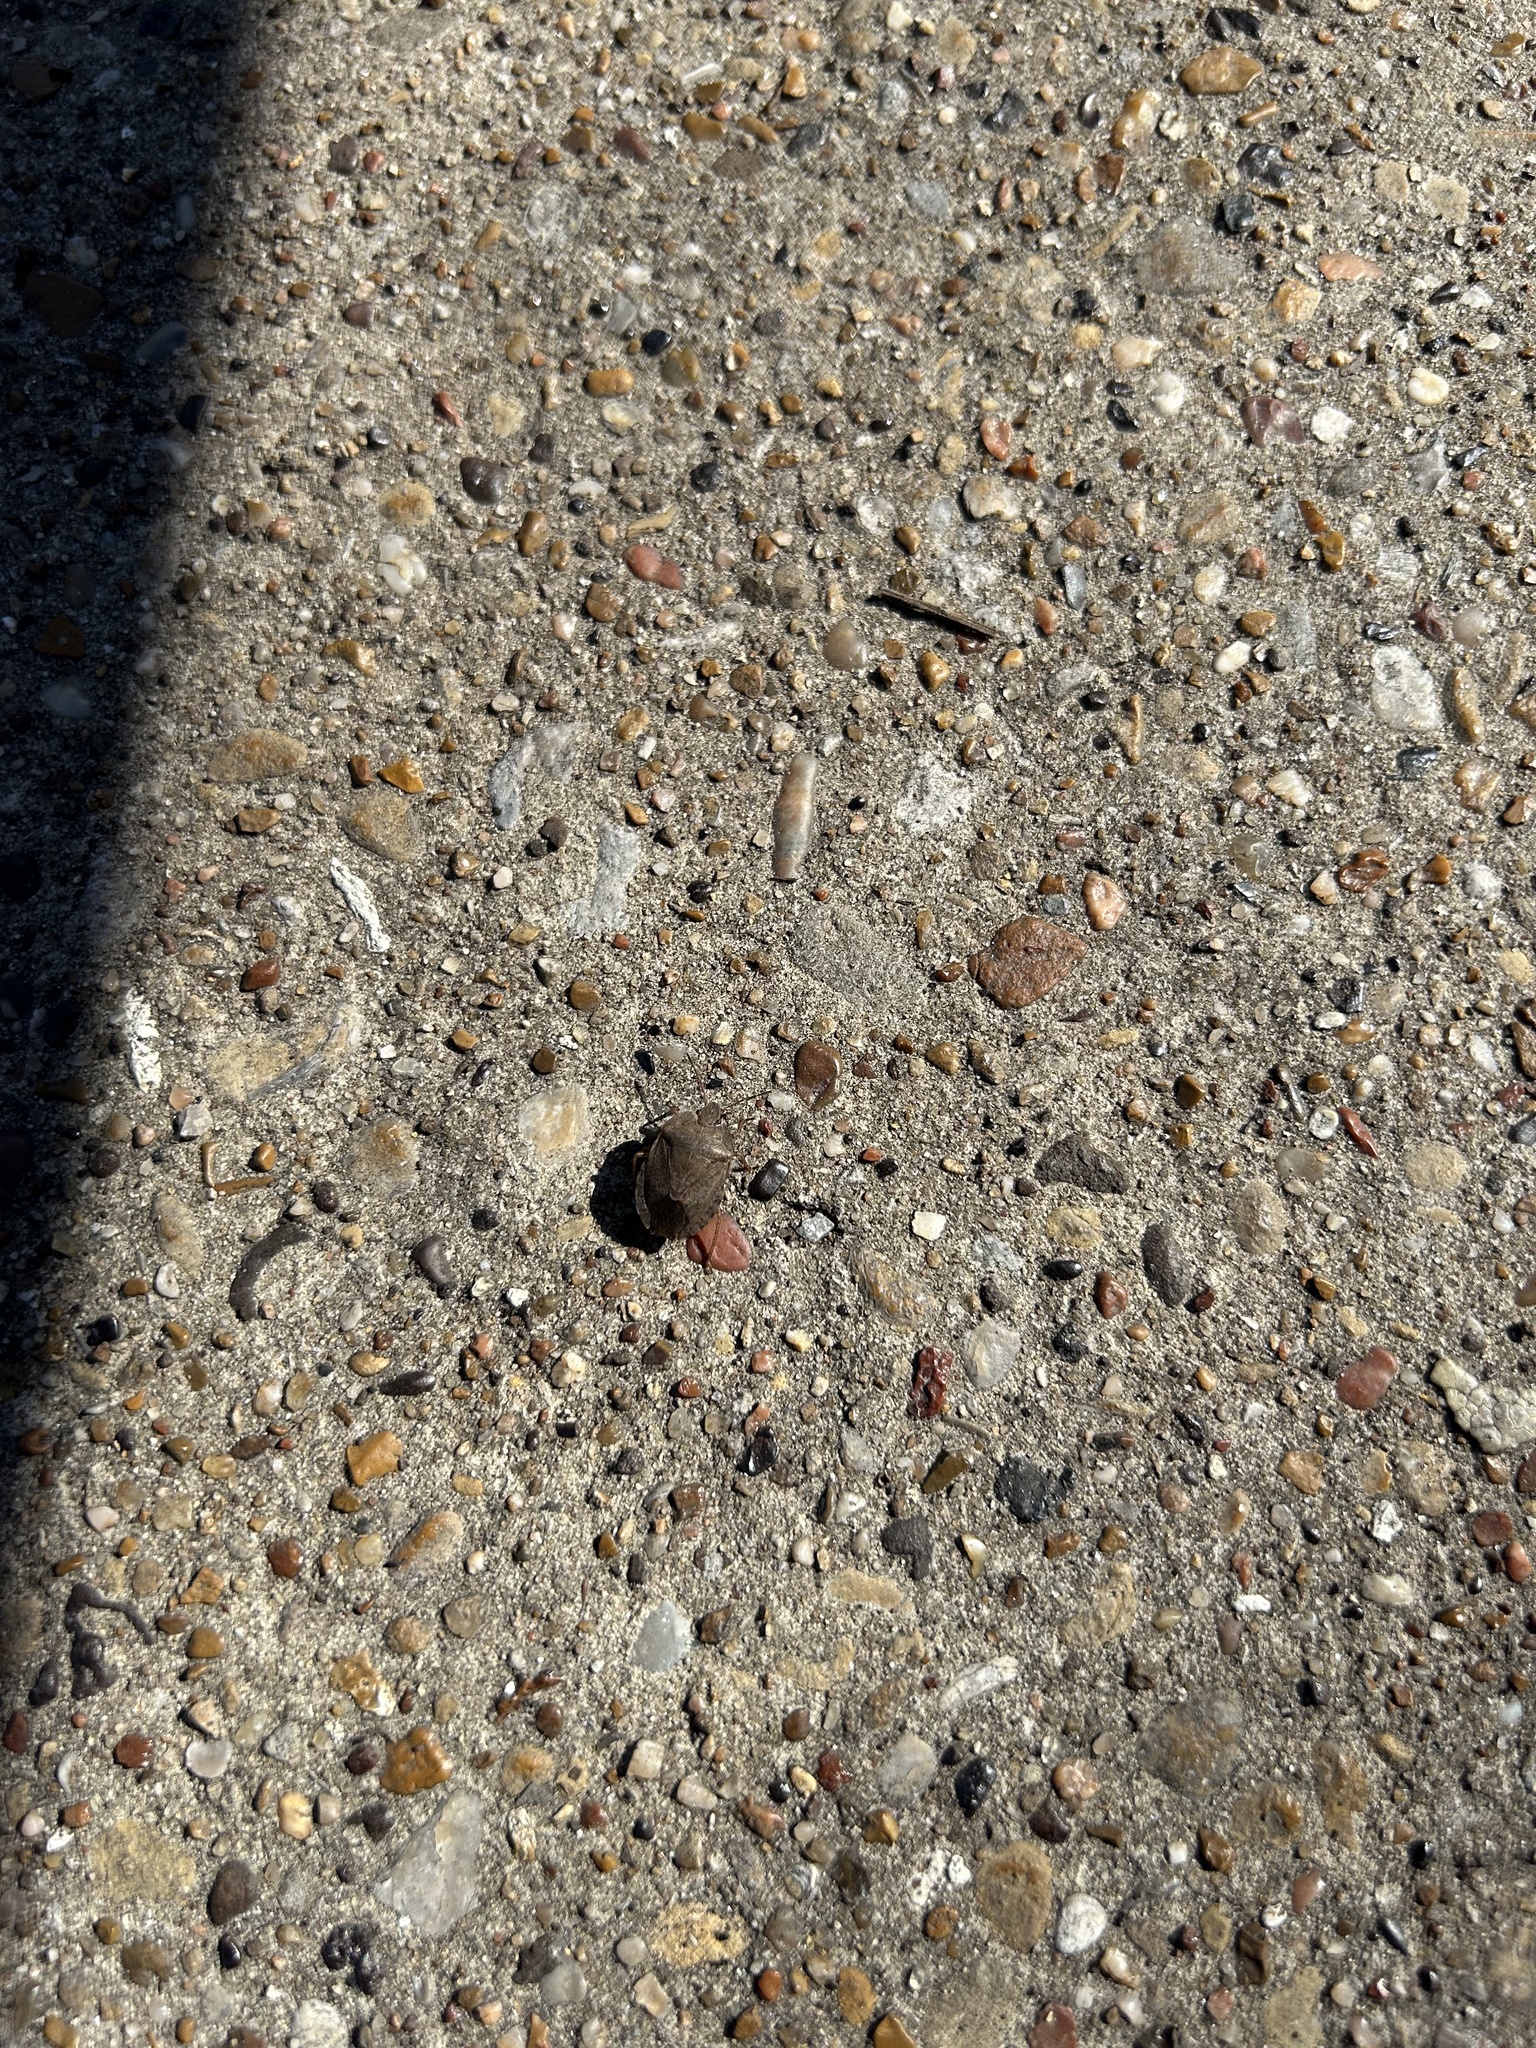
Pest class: stink_bug